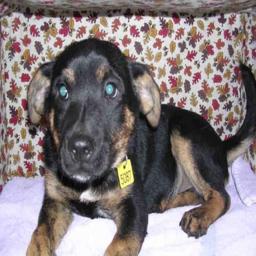
Animal: dogs